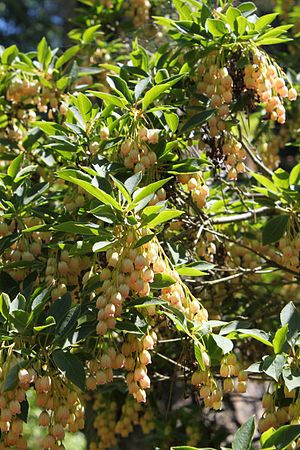
Pagodebusk
Pagodebusk er en lille, løv­fældende busk med en slank og opret vækst. Hovedgre­nene er stift oprette, mens sidegrenene er kransstillede og næsten vandrette. Gamle buske kan have en meget uregelmæssig vækst.